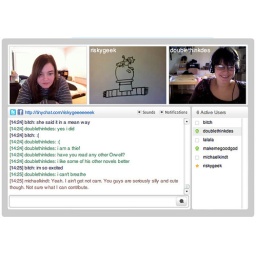
a cat on a mat in a hat eating another cat